Historiography in the Middle Ages

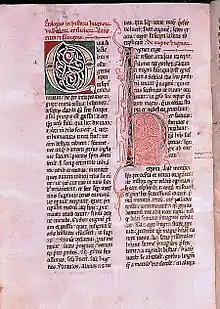
Page from the 13th-century manuscript De rebus Hispaniae

According to Norbert Kersken, the development of national historiographies began in the late 12th century and, in its characteristic form, continued until the early 16th century. This process unfolded in four main phases: